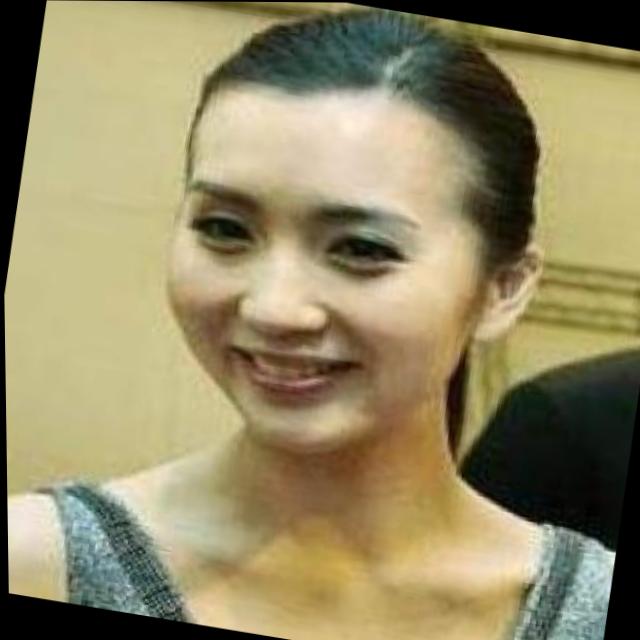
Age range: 21-44